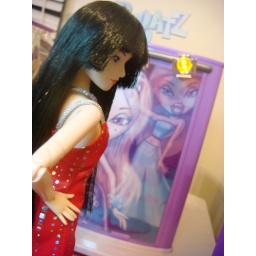
Tsukiko is the next one out, in a slinky little red dress and strappy shoes.